Balfour–Guthrie Building

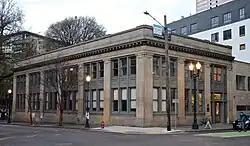
Viewed from the southwest in 2018

The Balfour–Guthrie Building is a building located in downtown Portland, Oregon, listed on the National Register of Historic Places.